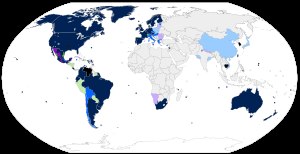
Homovielse
     Kønsneutralt ægteskab      Udenlandske ægteskaber anerkendes      Andre typer partnerskab (eller papirløst samliv)      Ingen anerkendelse af homoseksuelle par
Homovielser er ægteskaber mellem personer af samme køn.